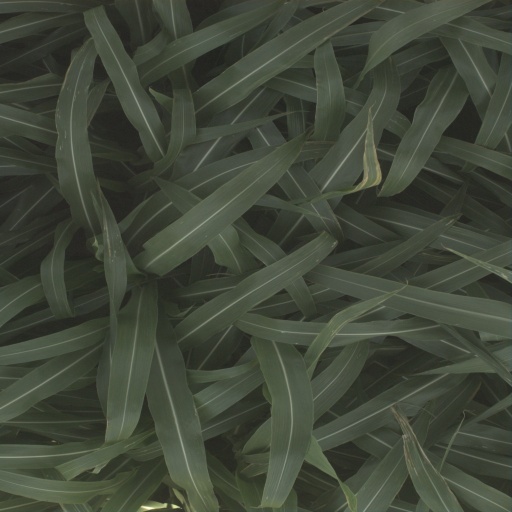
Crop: sorghum